Arthur Scott Burden

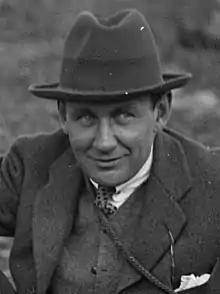

Arthur Scott Burden (August 11, 1879 – June 15, 1921) was an American banker, equestrian, and member of the young set of New York society during the Gilded Age.